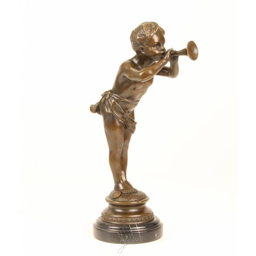
bronze sculpture of a boy playing the trumpet